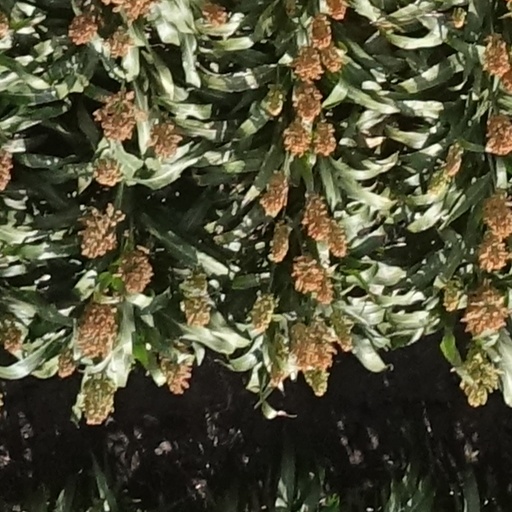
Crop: sorghum